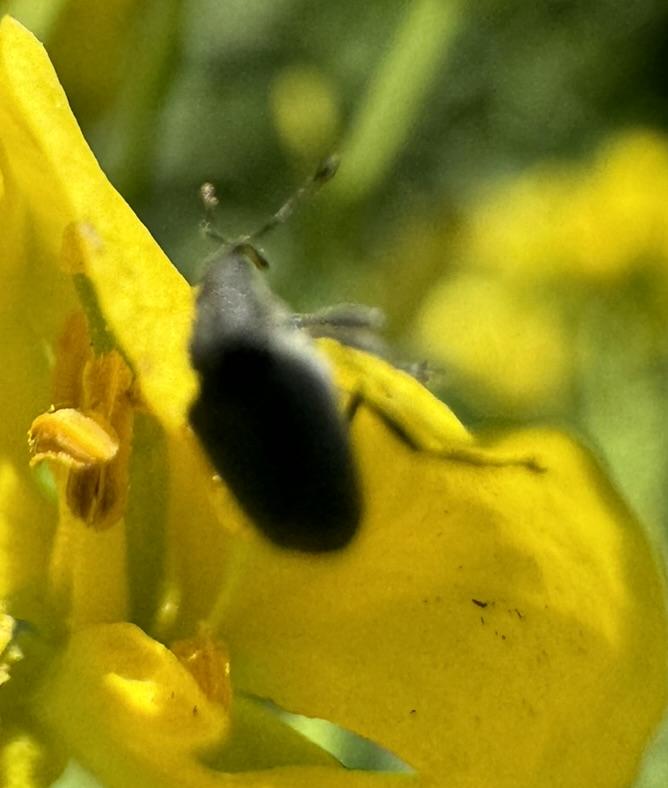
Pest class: Cabbage_seedpod_weevil